Belgrade City Administration

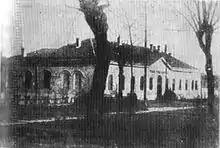
Glavnjača prison, headquarters of the Belgrade City Administration, 1930s

Belgrade City Administration was an administrative and security institution in Belgrade from 1839 to 1944. For most of that time, its headquarters was located in the notorious prison, on the present-day site of the University of Belgrade Faculty of Chemistry, on Students Square.